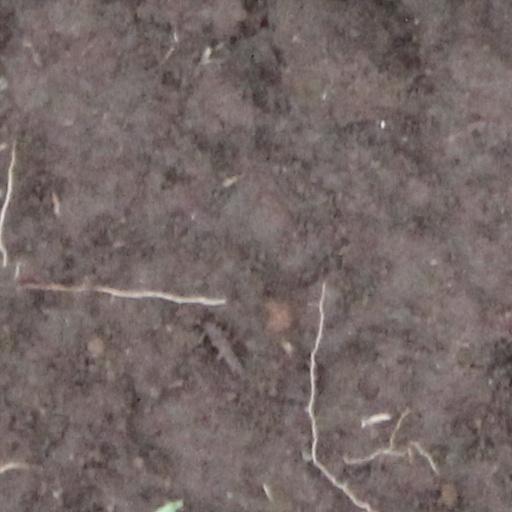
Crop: wheat